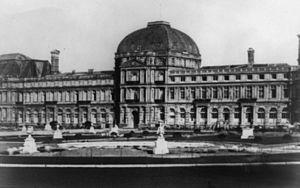
Le pavillon de l'Horloge des Tuileries constituait le pavillon central du Palais des Tuileries, à Paris. Commencé avec le Palais en 1564, sous l'impulsion de Catherine de Médicis, il fut plusieurs fois remanié au cours des siècles.